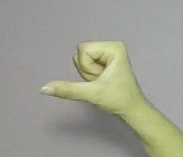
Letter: waw